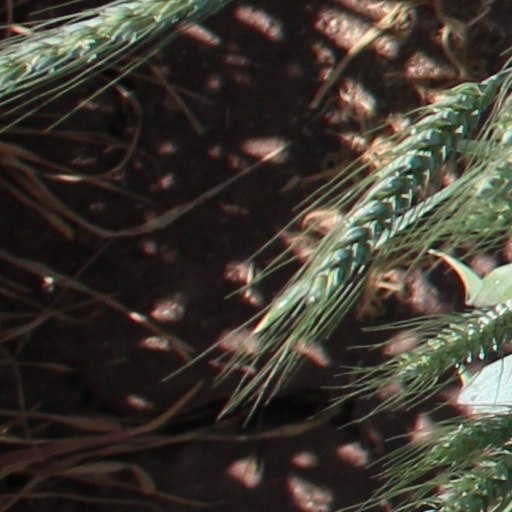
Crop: wheat